Gary Bauer

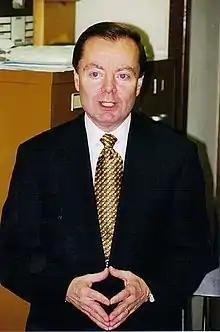
Bauer in Concord, New Hampshire, campaigning for the 2000 Republican presidential nomination

Bauer announced his presidential campaign in April 1999, running on a platform built mostly upon social issues such as abortion. Bauer received over 8% of the vote in the Iowa Republican caucuses, and less than 1% of the vote in the New Hampshire Republican primary before withdrawing from the race for the Republican presidential nomination. Bauer endorsed John McCain when he pulled out of the race in February 2000. In the fall of 1999, two senior members of Bauer's campaign staff raised questions about closed-door meetings between Bauer and a female campaign aide. Bauer's denial of any impropriety prompted two campaign workers to resign. There was never any actual evidence of infidelity brought against Bauer.